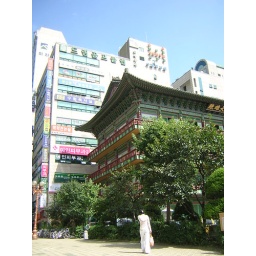
A temple near my house next to a typical city building full of random businesses and stores.